Jane Holloway

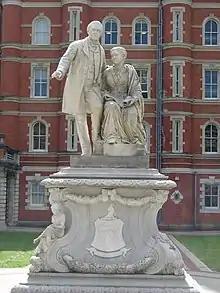
Figure 1: Statue of Thomas and Jane Holloway in South Quad at Royal Holloway

Jane Holloway née Driver (1 November 1814 – 26 September 1875) was the inspiration for founding a women's college at Royal Holloway. Following her death, both Holloway Sanatorium and Royal Holloway were founded in her memory by her husband, Thomas Holloway.